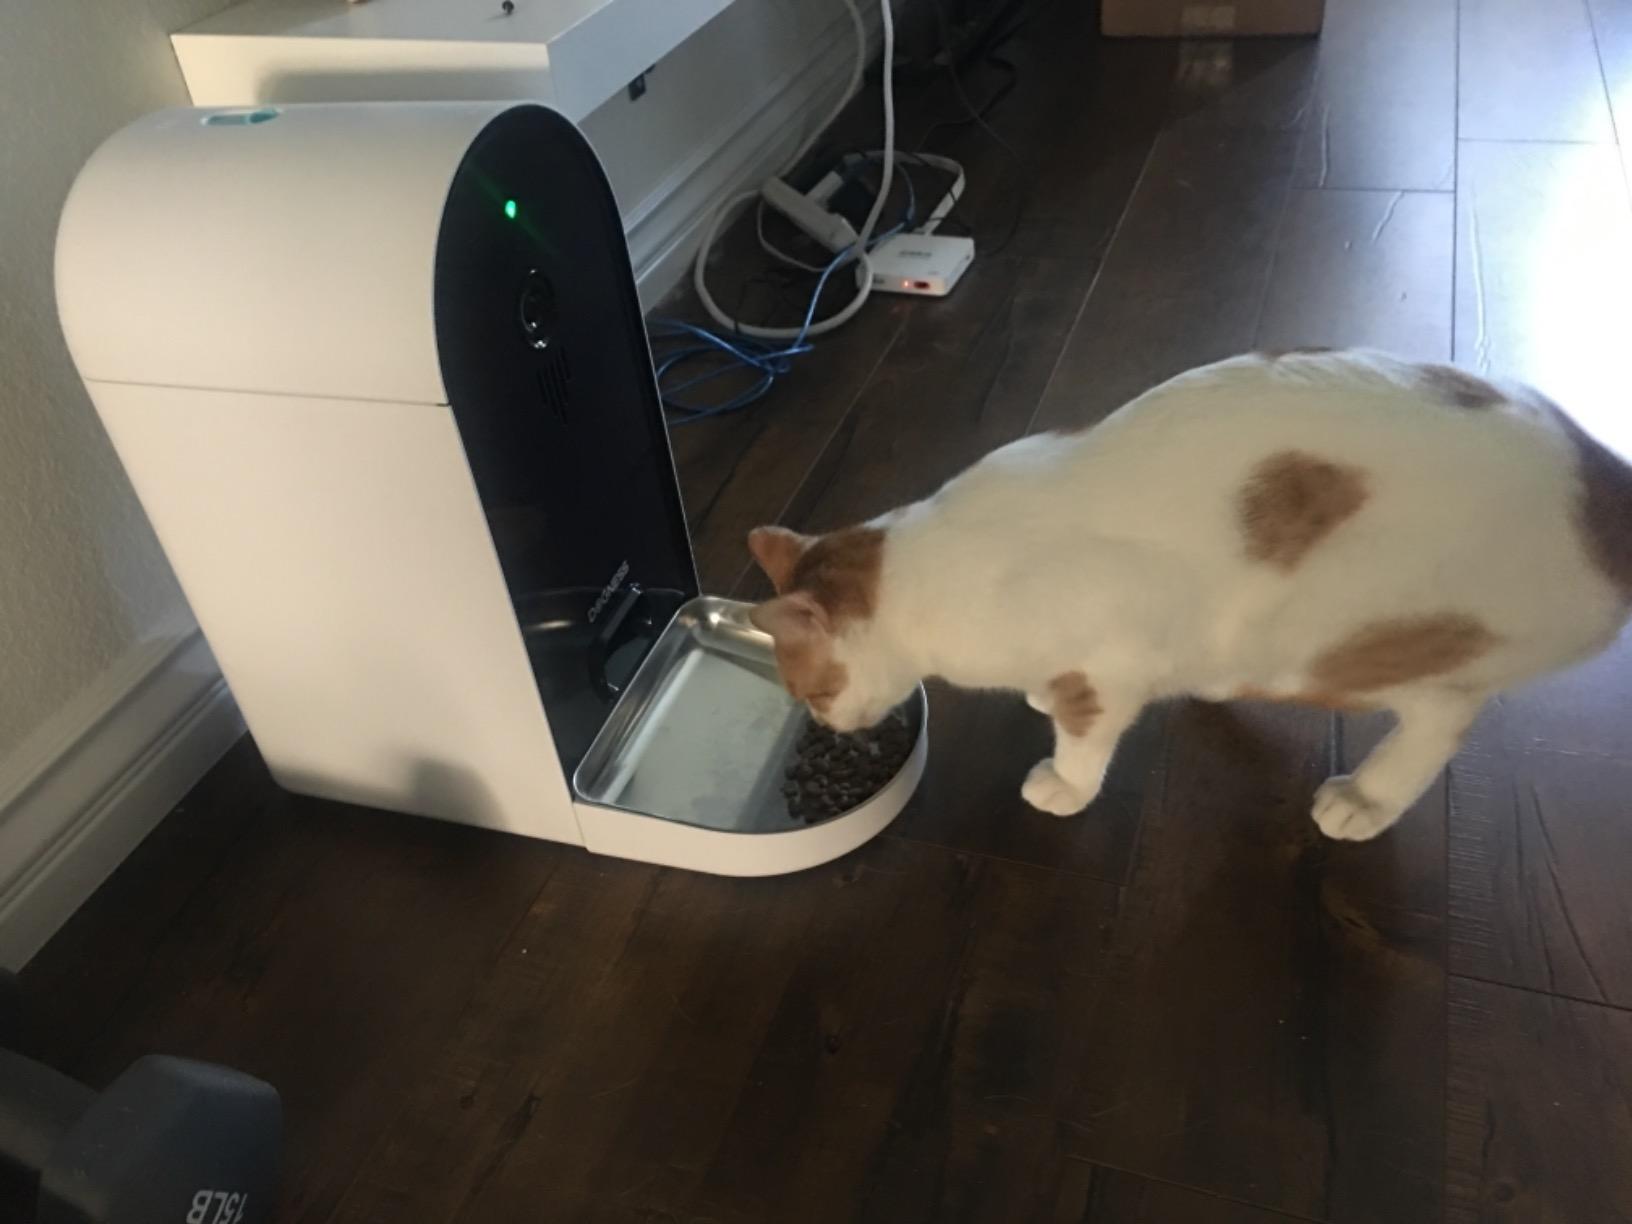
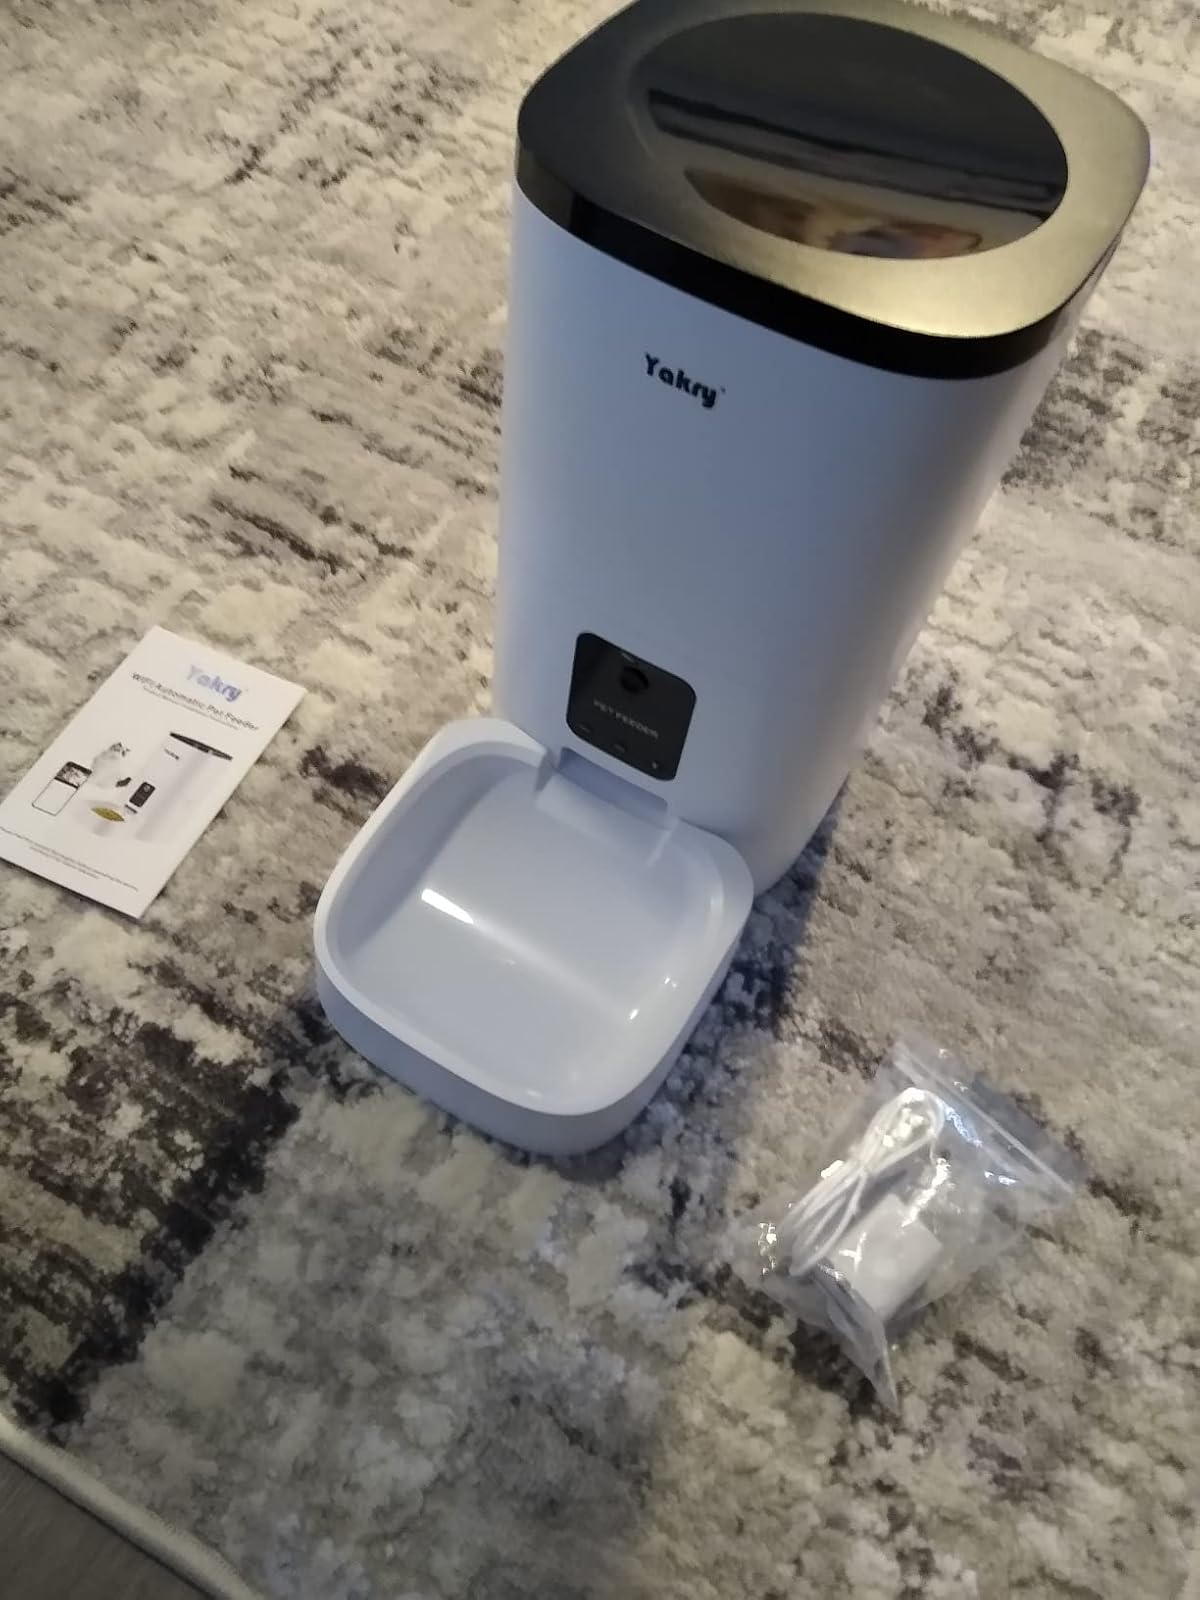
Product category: items_feeder
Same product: no